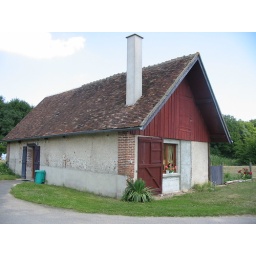
This is my moms friends house in Tours, it used to be a cow barn